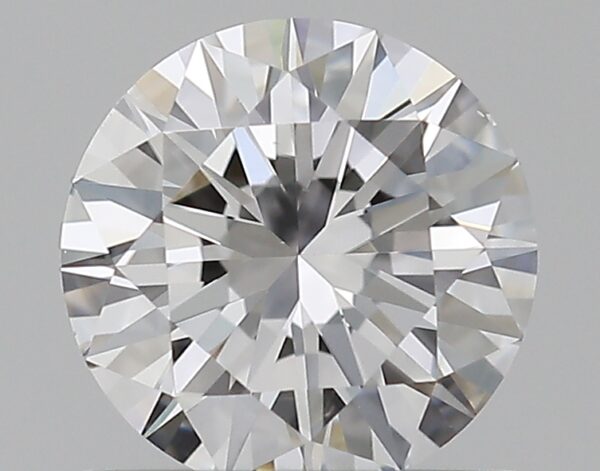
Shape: round
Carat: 0.7
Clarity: VS2
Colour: D
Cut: EX
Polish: EX
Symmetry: EX
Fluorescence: N
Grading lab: GIA
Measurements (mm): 5.76 x 5.78 x 3.46